Common rail

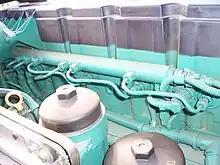
Common rail fuel system on a Volvo truck engine

In 1916 Vickers pioneered the use of mechanical common rail systems in G-class submarine engines. For every 90° of rotation, four plunger pumps allowed a constant injection pressure of , with fuel delivery to individual cylinders being shut off by valves in the injector lines. From 1921 to 1980 Doxford Engines used a common rail system in their opposed-piston marine engines, where a multicylinder reciprocating fuel pump generated a pressure around , with fuel stored in accumulator bottles. Pressure control was achieved by an adjustable pump discharge stroke and a "spill valve". Camshaft-operated mechanical timing valves were used to supply the spring-loaded Brice/CAV/Lucas injectors, which injected through the side of the cylinder into the chamber formed between the pistons. Early engines had a pair of timing cams, one for ahead running and one for astern. Later engines had two injectors per cylinder, and the final series of constant-pressure turbocharged engines was fitted with four. This system was used for the injection of both diesel and heavy fuel oil (600cSt heated to a temperature near 130 °C).